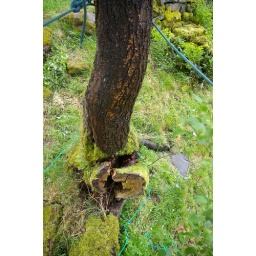
Sallow tree  in danger of falling - split at base